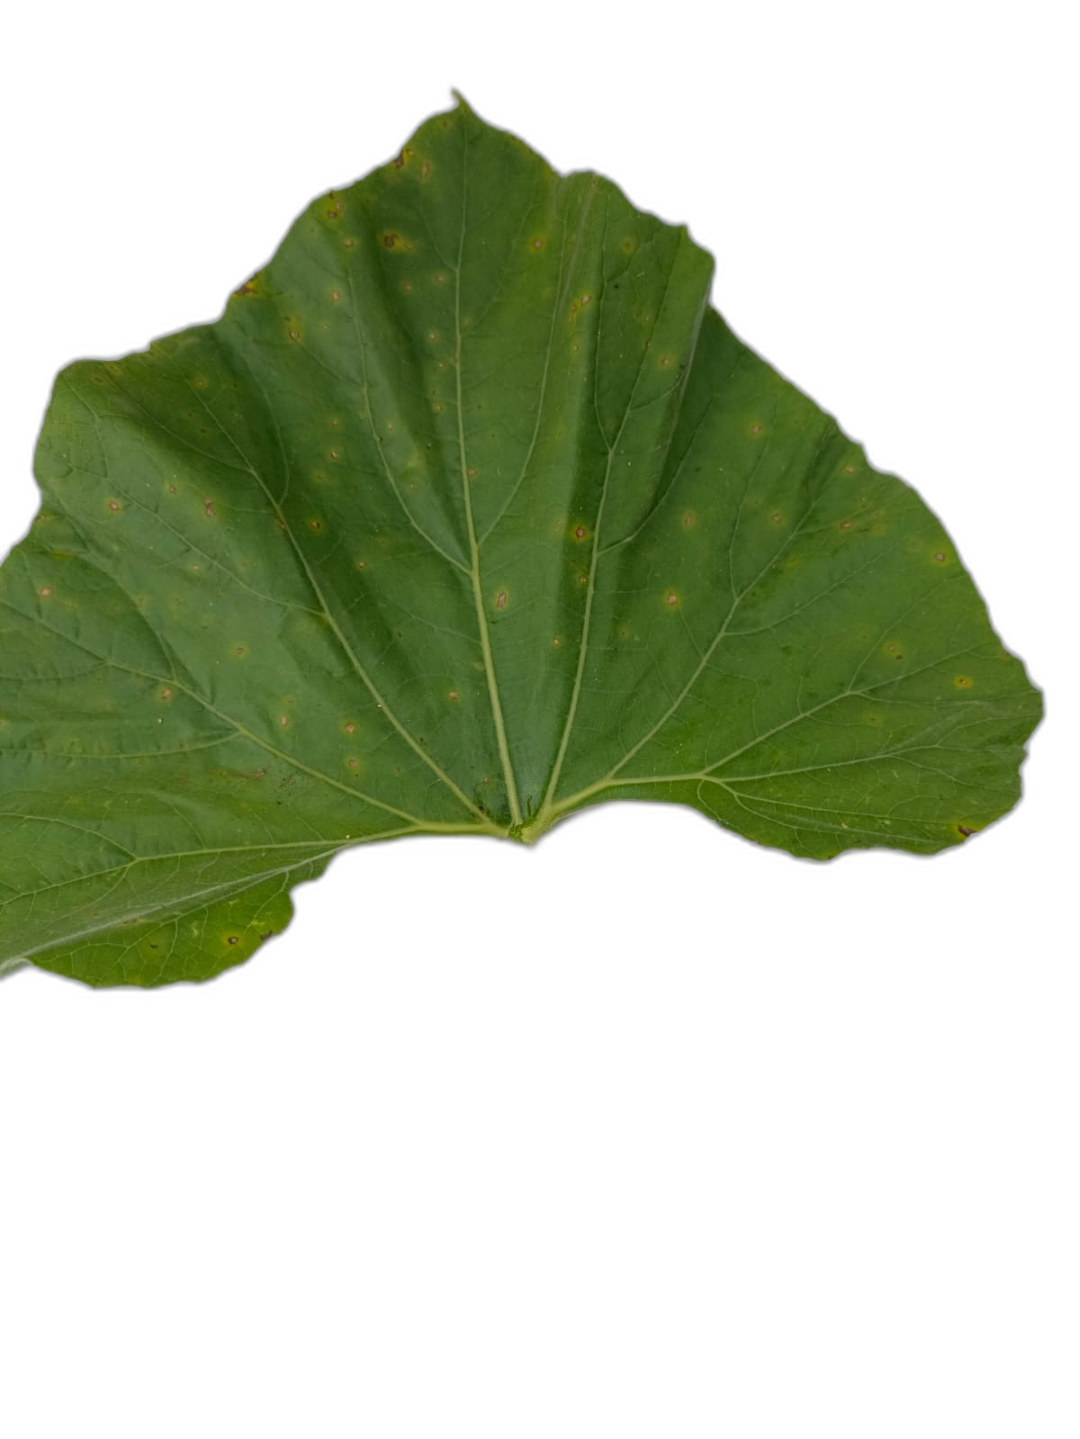
Crop: Bottle Gourd
Label: Alternaria_Leaf_Blight